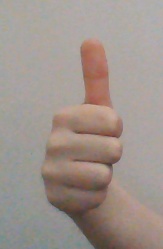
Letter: aleff